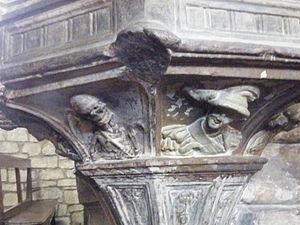
Soubassement de la chaire de l'église de Fontenoy-le Château
L'église Saint-Mansuy de Fontenoy-le-Château est un édifice catholique de style gothique flamboyant. Elle fait l’objet d’un classement au titre des monuments historiques depuis le 28 juillet 1922.